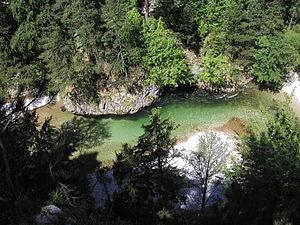
La Schwarza est une rivière autrichienne d'une longueur de 78 km qui coule dans le land de la Basse-Autriche. Elle est un affluent de la Leitha qu'elle créé en confluant avec la Pitten.